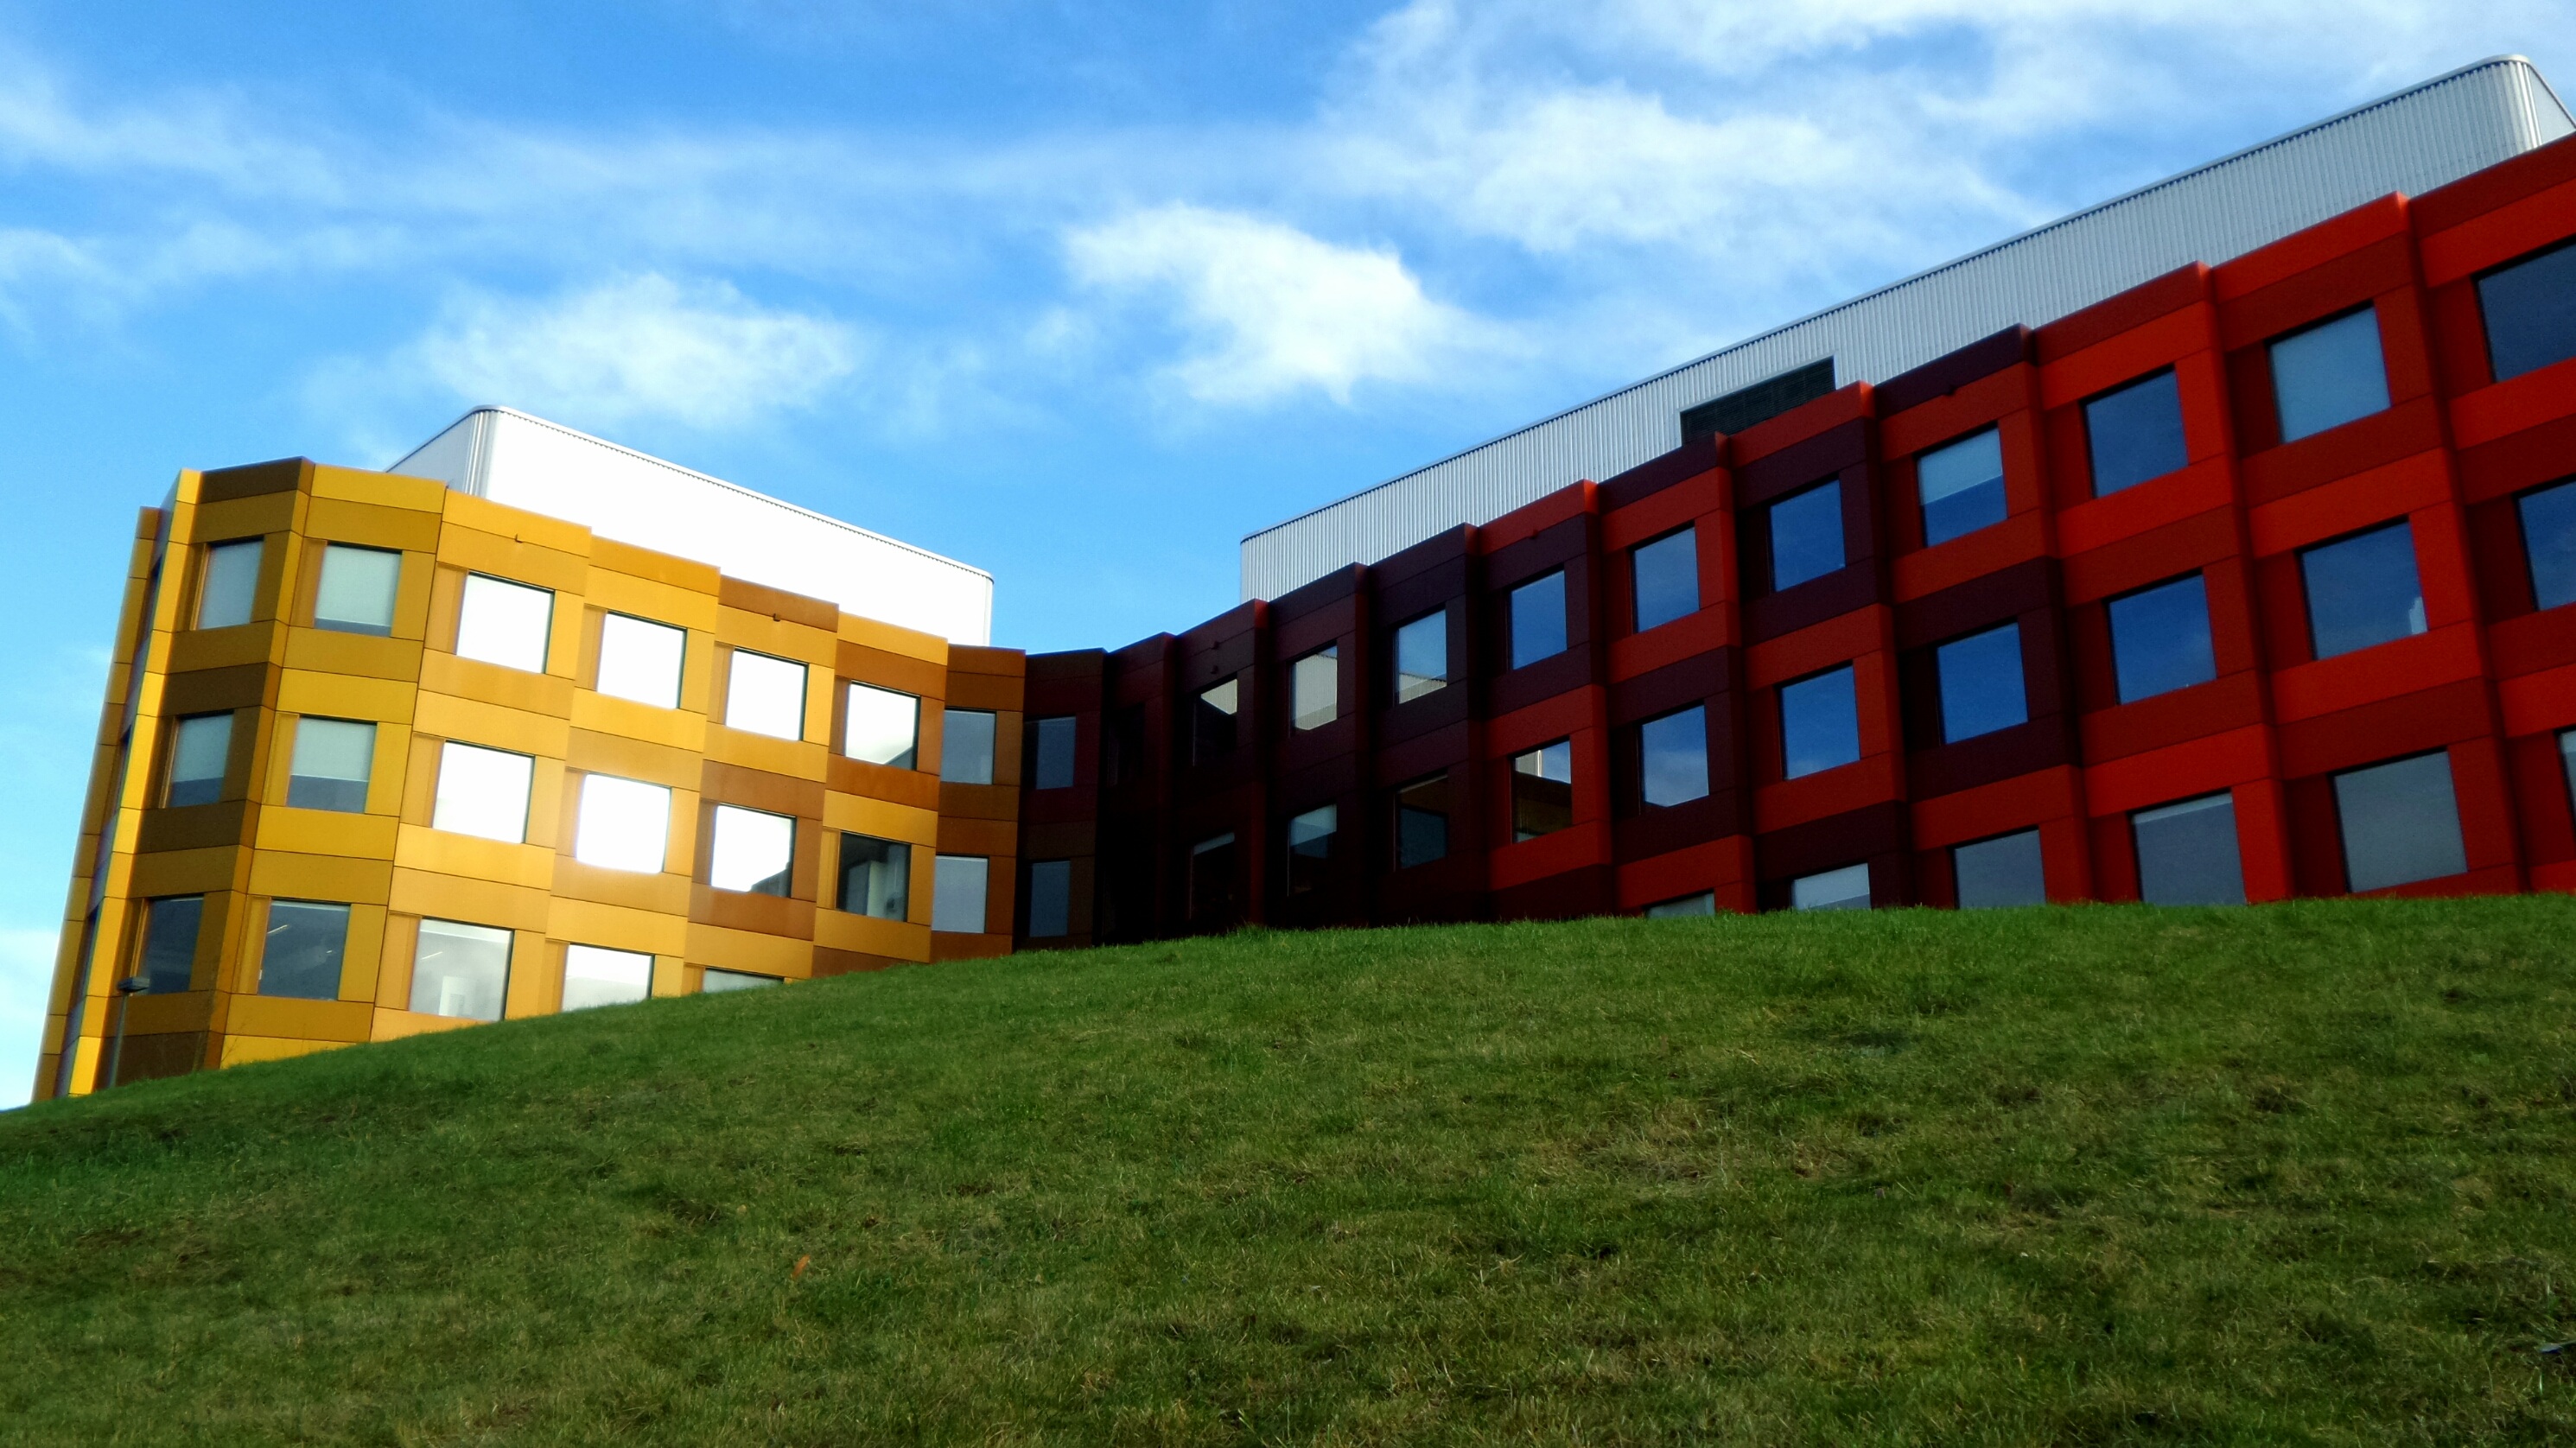
architecture, building, home, green, color, facade, property, colorful, modern, design, university, school, campus, estate, headquarters, real estate, residential area, bio medicine